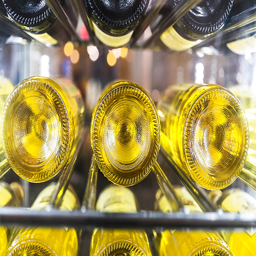
view of bottles of white wine laid down on a rack in a cellar